Raven

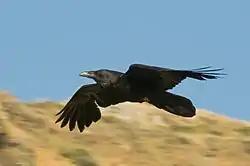
Common raven of North America ("Corvus corax principalis") in flight

A raven is any of several large-bodied passerine bird species in the genus "Corvus". These species do not form a single taxonomic group within the genus. There is no consistent distinction between crows and ravens; the two names are assigned to different species chiefly by size.